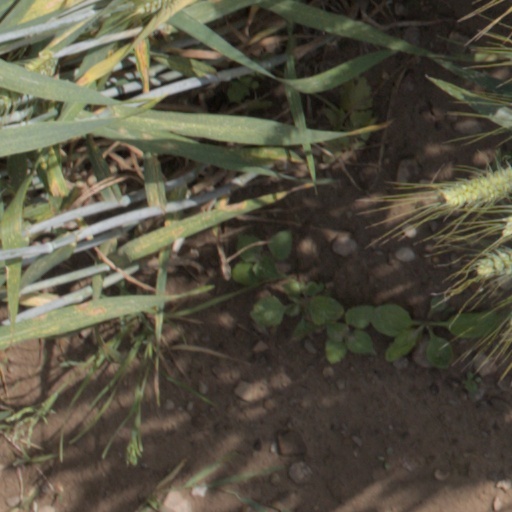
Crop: wheat